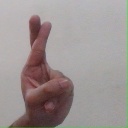
अक्षर: र